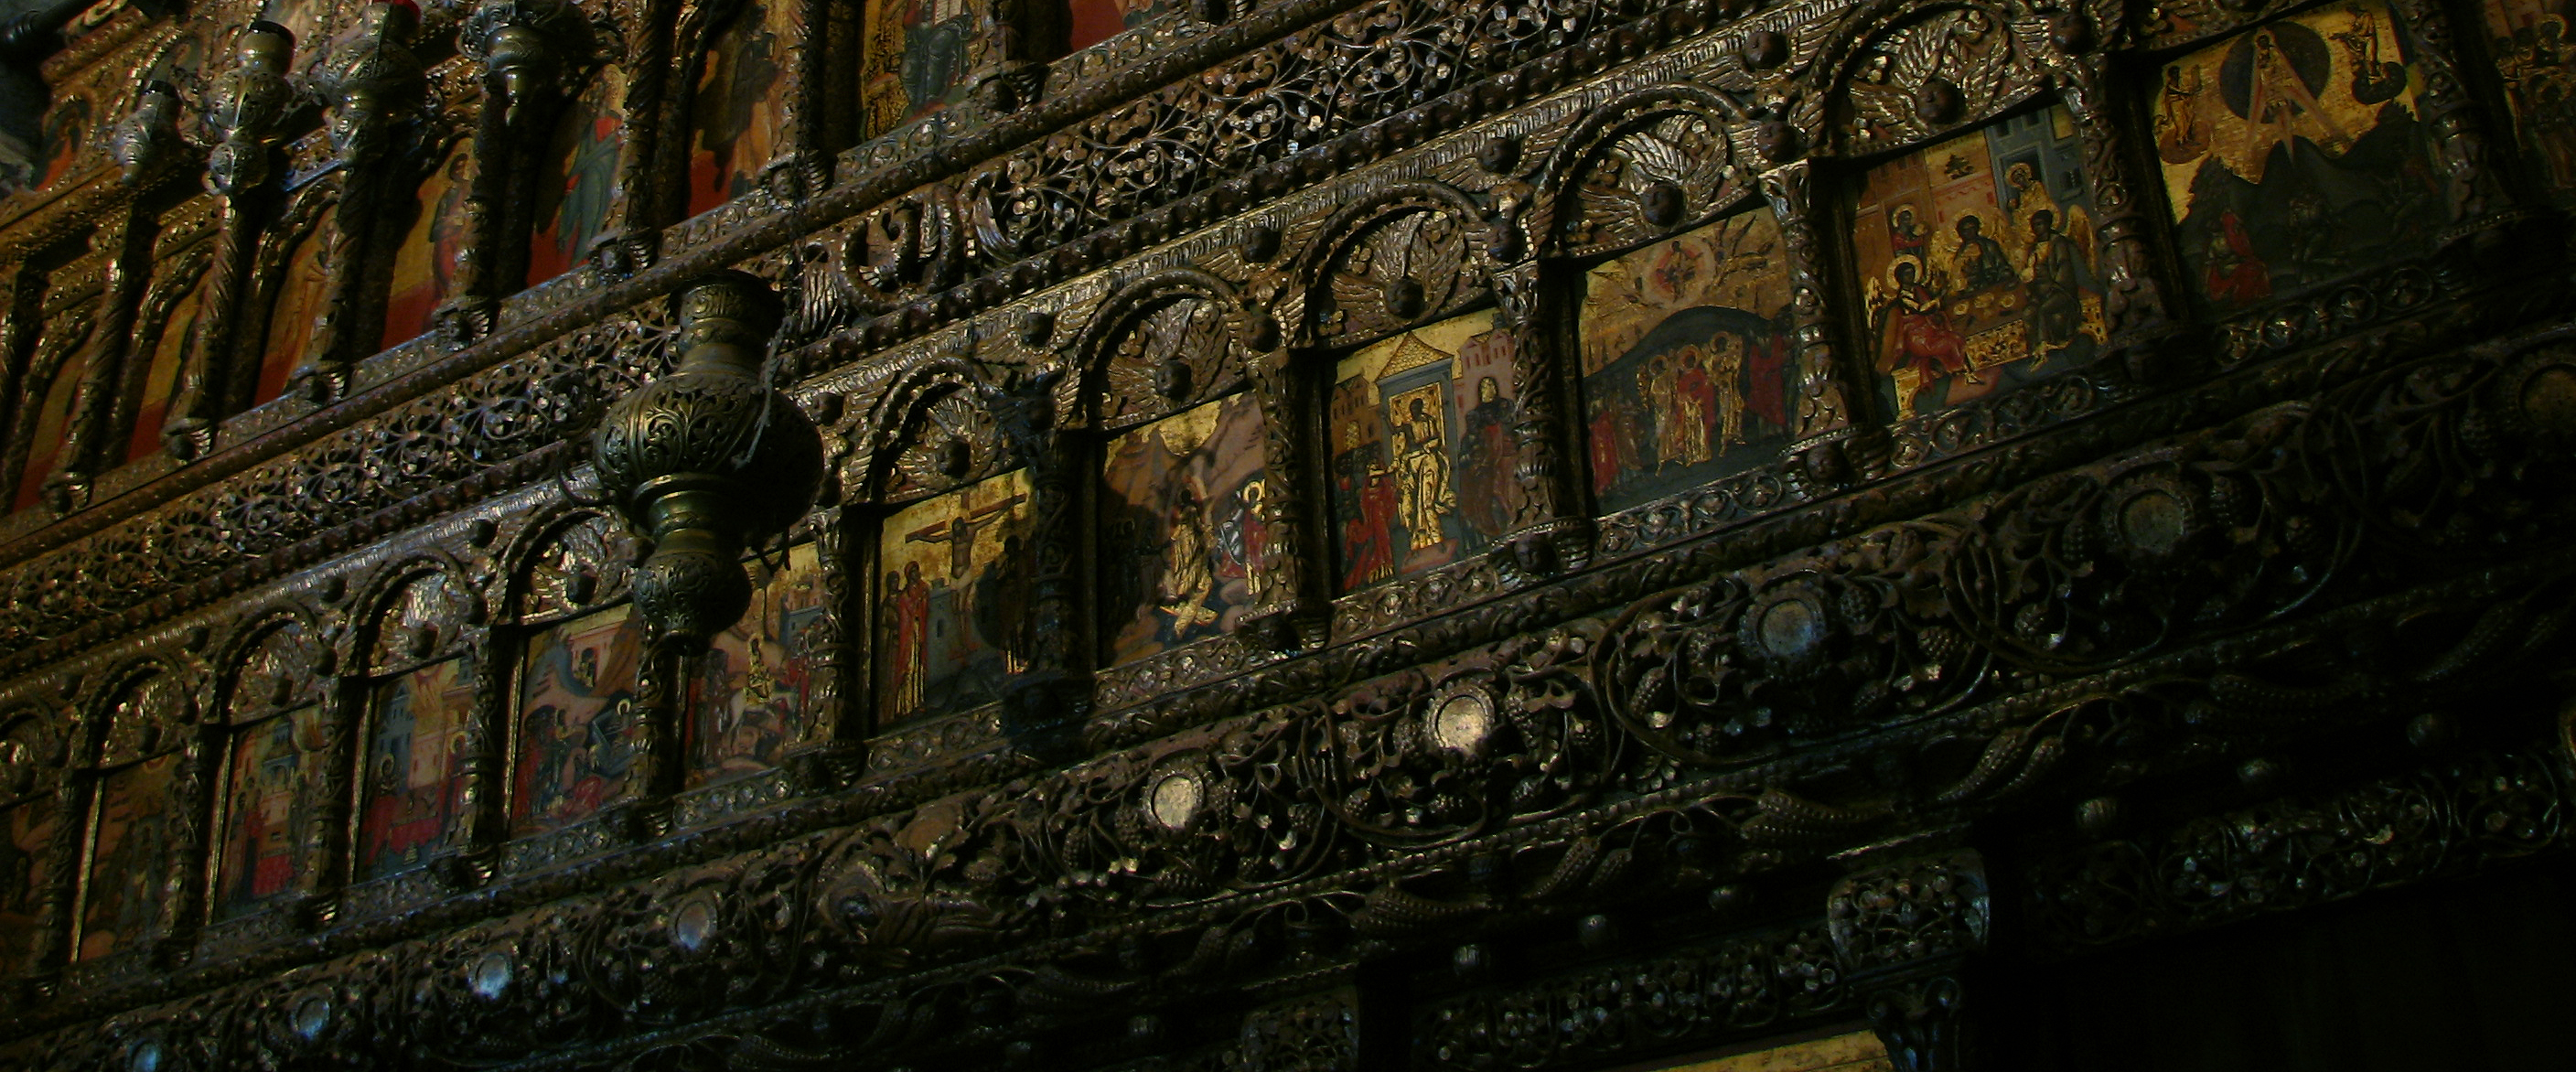
light, architecture, night, photography, interior, building, city, photo, europe, decoration, church, cathedral, historic, place of worship, photos, free, art, de, iconography, monastery, symmetry, fotografie, history, christianity, romana, orthodox, eastern, icon, romania, bukarest, icons, metropolis, bucharest, roumanie, overtheexcellence, convent, bor, biserica, arhitectura, wallachia, orthodoxy, lumina, romanian, icoana, iconostas, iconostasis, ortodoxa, ortodox, manastirea, manastire, cladire, bucuresti, tararomaneasca, centrulvechi, lipscani, stavro, stavropoleos, orthodoxe, ortodossa, brancovenesc, 1724, godslight, lmibiima1946401, brancoveanu, brincoveanustyle, brancovan, eik n, urban area, ancient history